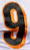
Number: 9